Healdsburg Prune Packers

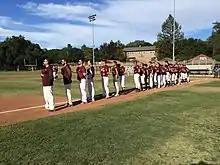
Healdsburg Prune Packers lined up for the National Anthem on 2 August 2021

The Healdsburg Prune Packers are the collegiate level summer baseball team which has been playing at Recreation Park since 1921. Operating under various organizational structures over the years, the Packers became a part of the California Collegiate League in 2014. As of 2024, they became a charter team of the newly-formed Pacific Empire League.